Describe the emotion expressed in this image:  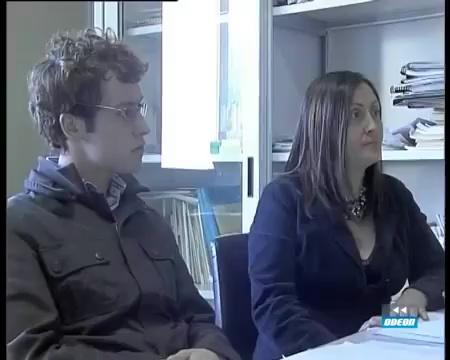
This person displays Suffering, valence and arousal with low intensity.